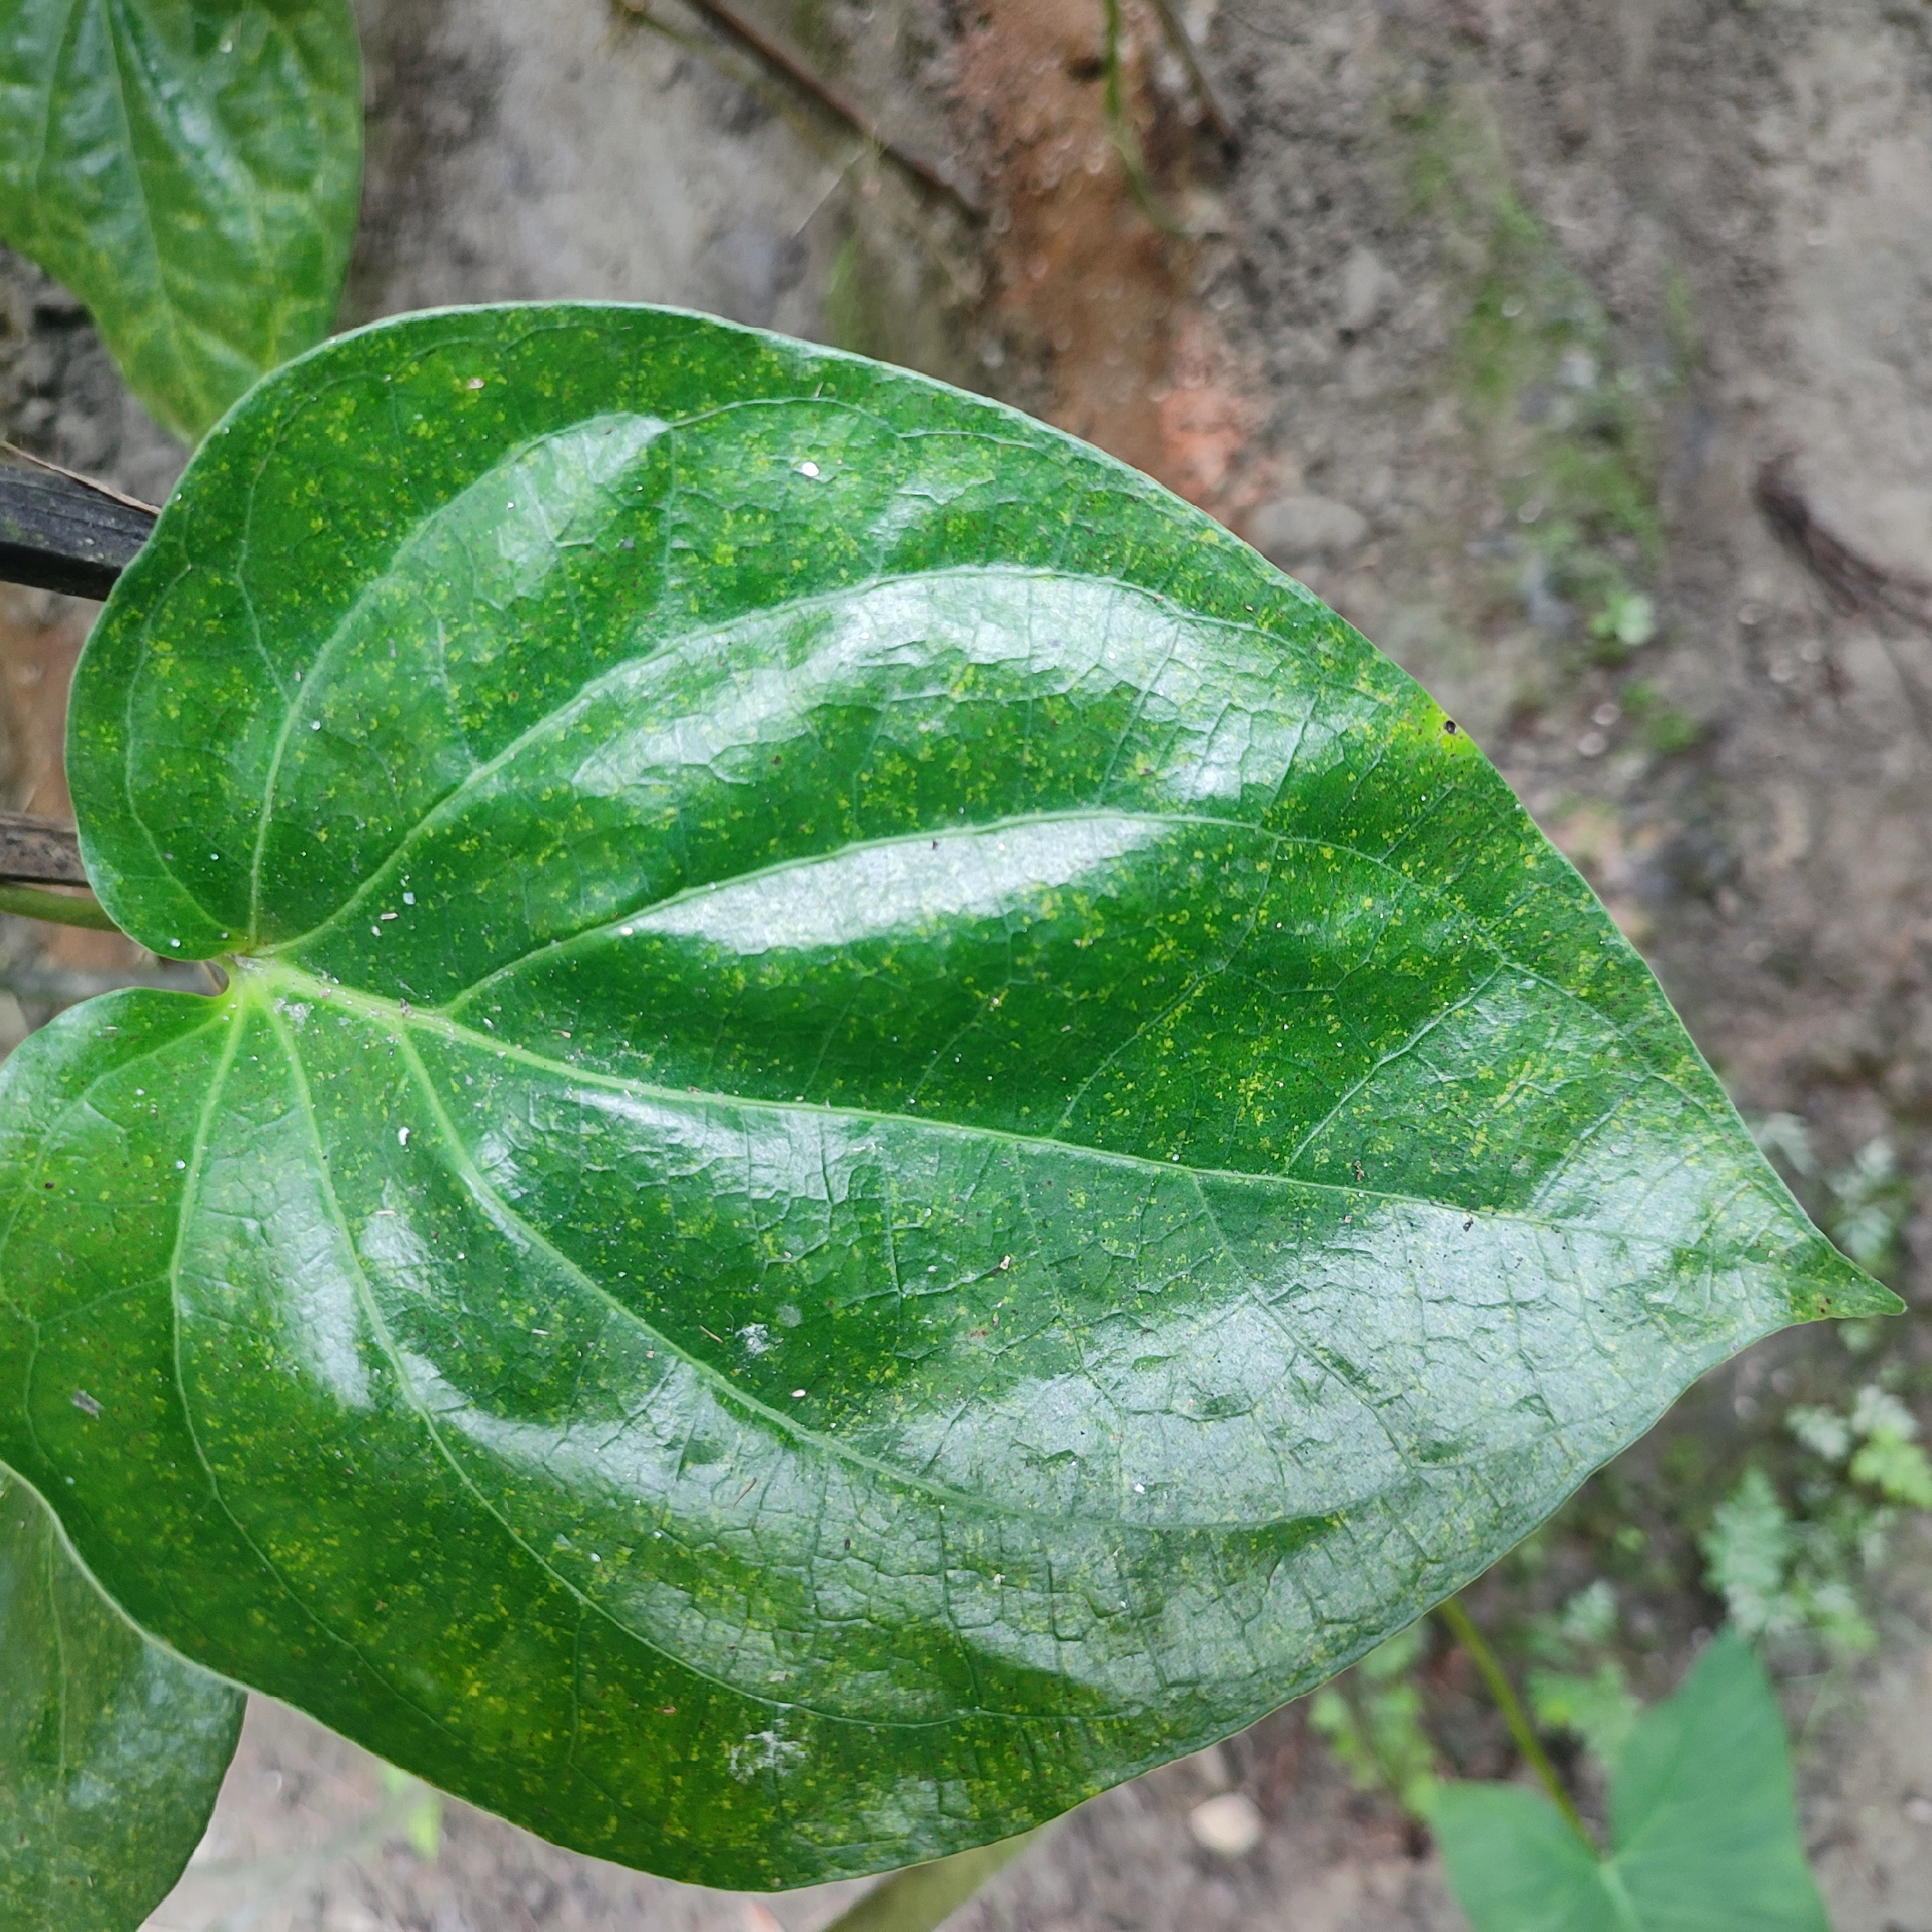
Label: Healthy_Leaf